Moxies

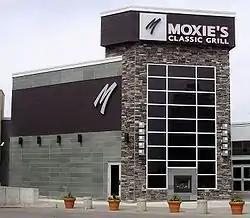
A Moxie's Classic Grill restaurant at the Scarborough Town Centre, 2008

Moxies originally started in September 1986 as a 96-seat deli in Calgary called Muncie's. Less than two months later, the name was changed to Moxie's because too many people were mistakenly calling it “Munchie's”.